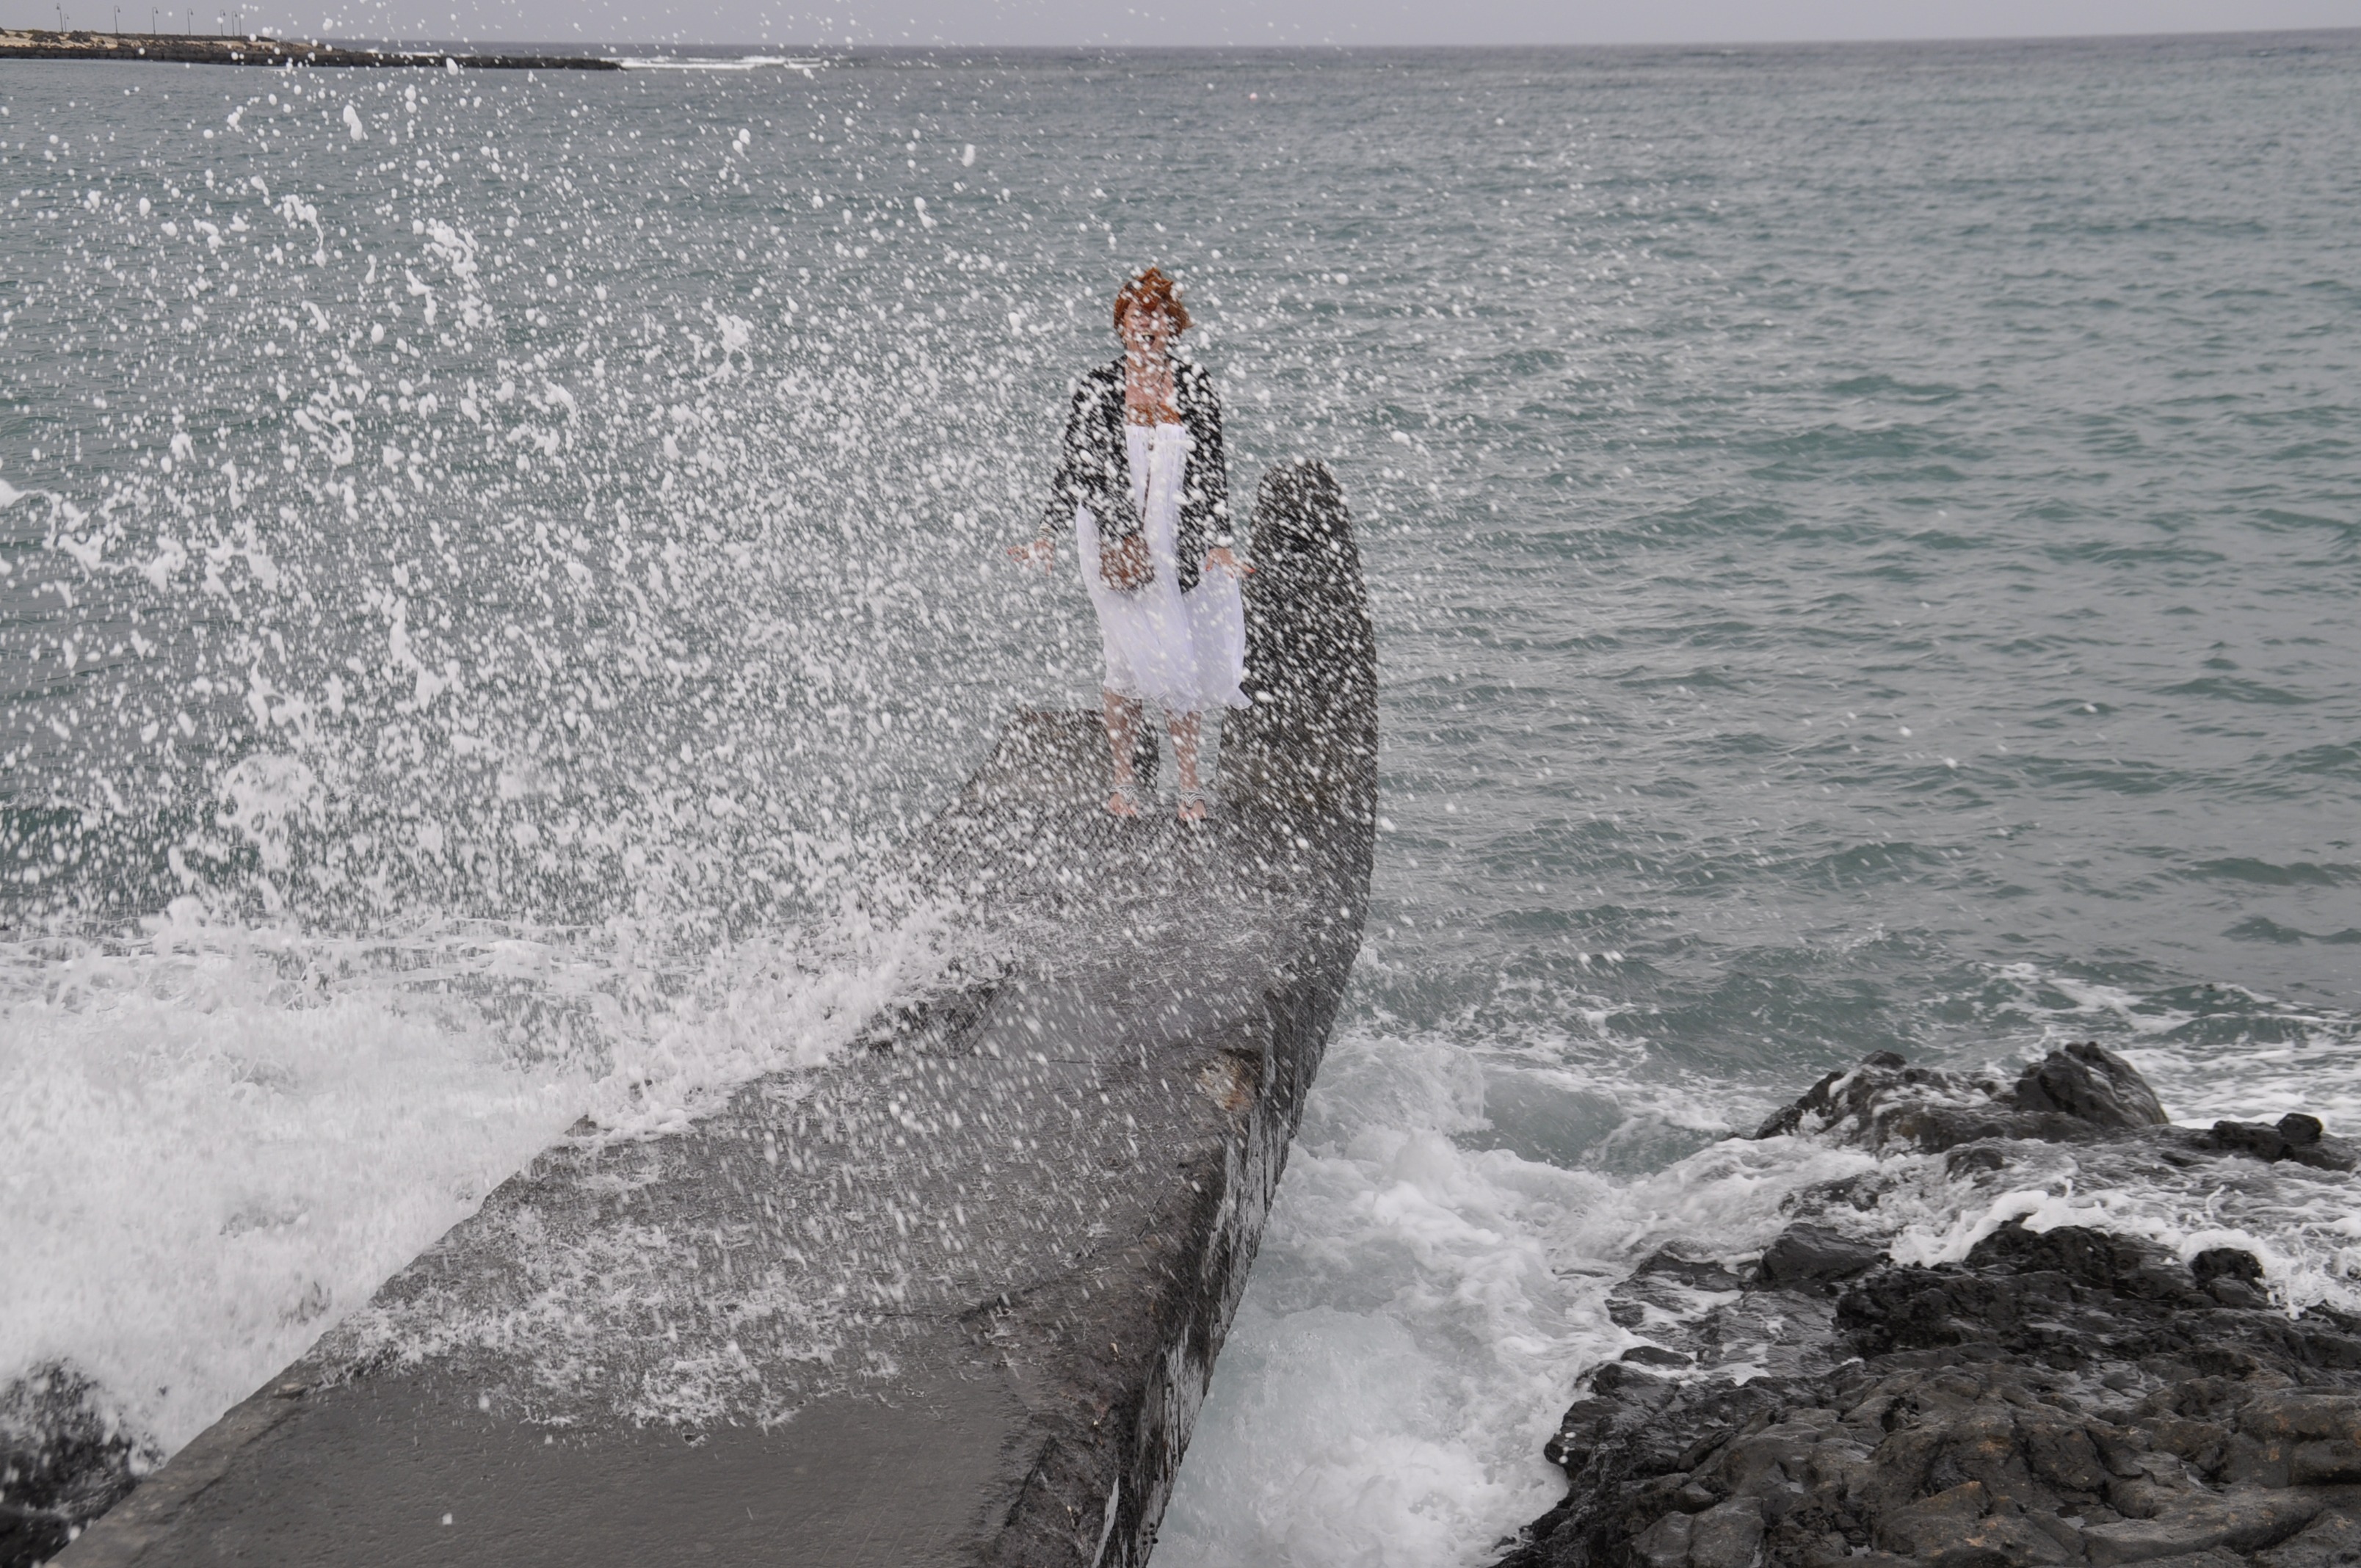
sea, coast, water, ocean, wave, spray, extreme sport, fun, boating, wind wave, petra s hner